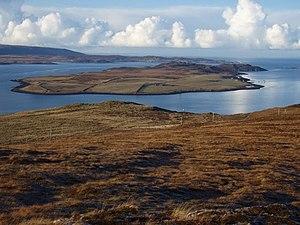
L'île d'Ewe, en anglais Isle of Ewe, en gaélique écossais Eilean Iùbh, est une île du Royaume-Uni située en Écosse.